Chris Sabo

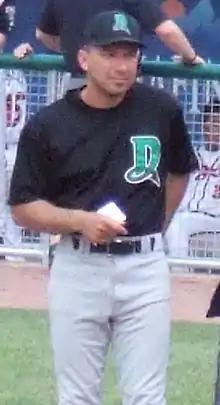
Sabo as a coach for the Dayton Dragons in 2005

Christopher Andrew Sabo (born January 19, 1962) is an American former third baseman in Major League Baseball who played for the Cincinnati Reds, Baltimore Orioles, Chicago White Sox, and St. Louis Cardinals between 1988 and 1996. He was the head baseball coach of the Akron Zips (2020–2022).